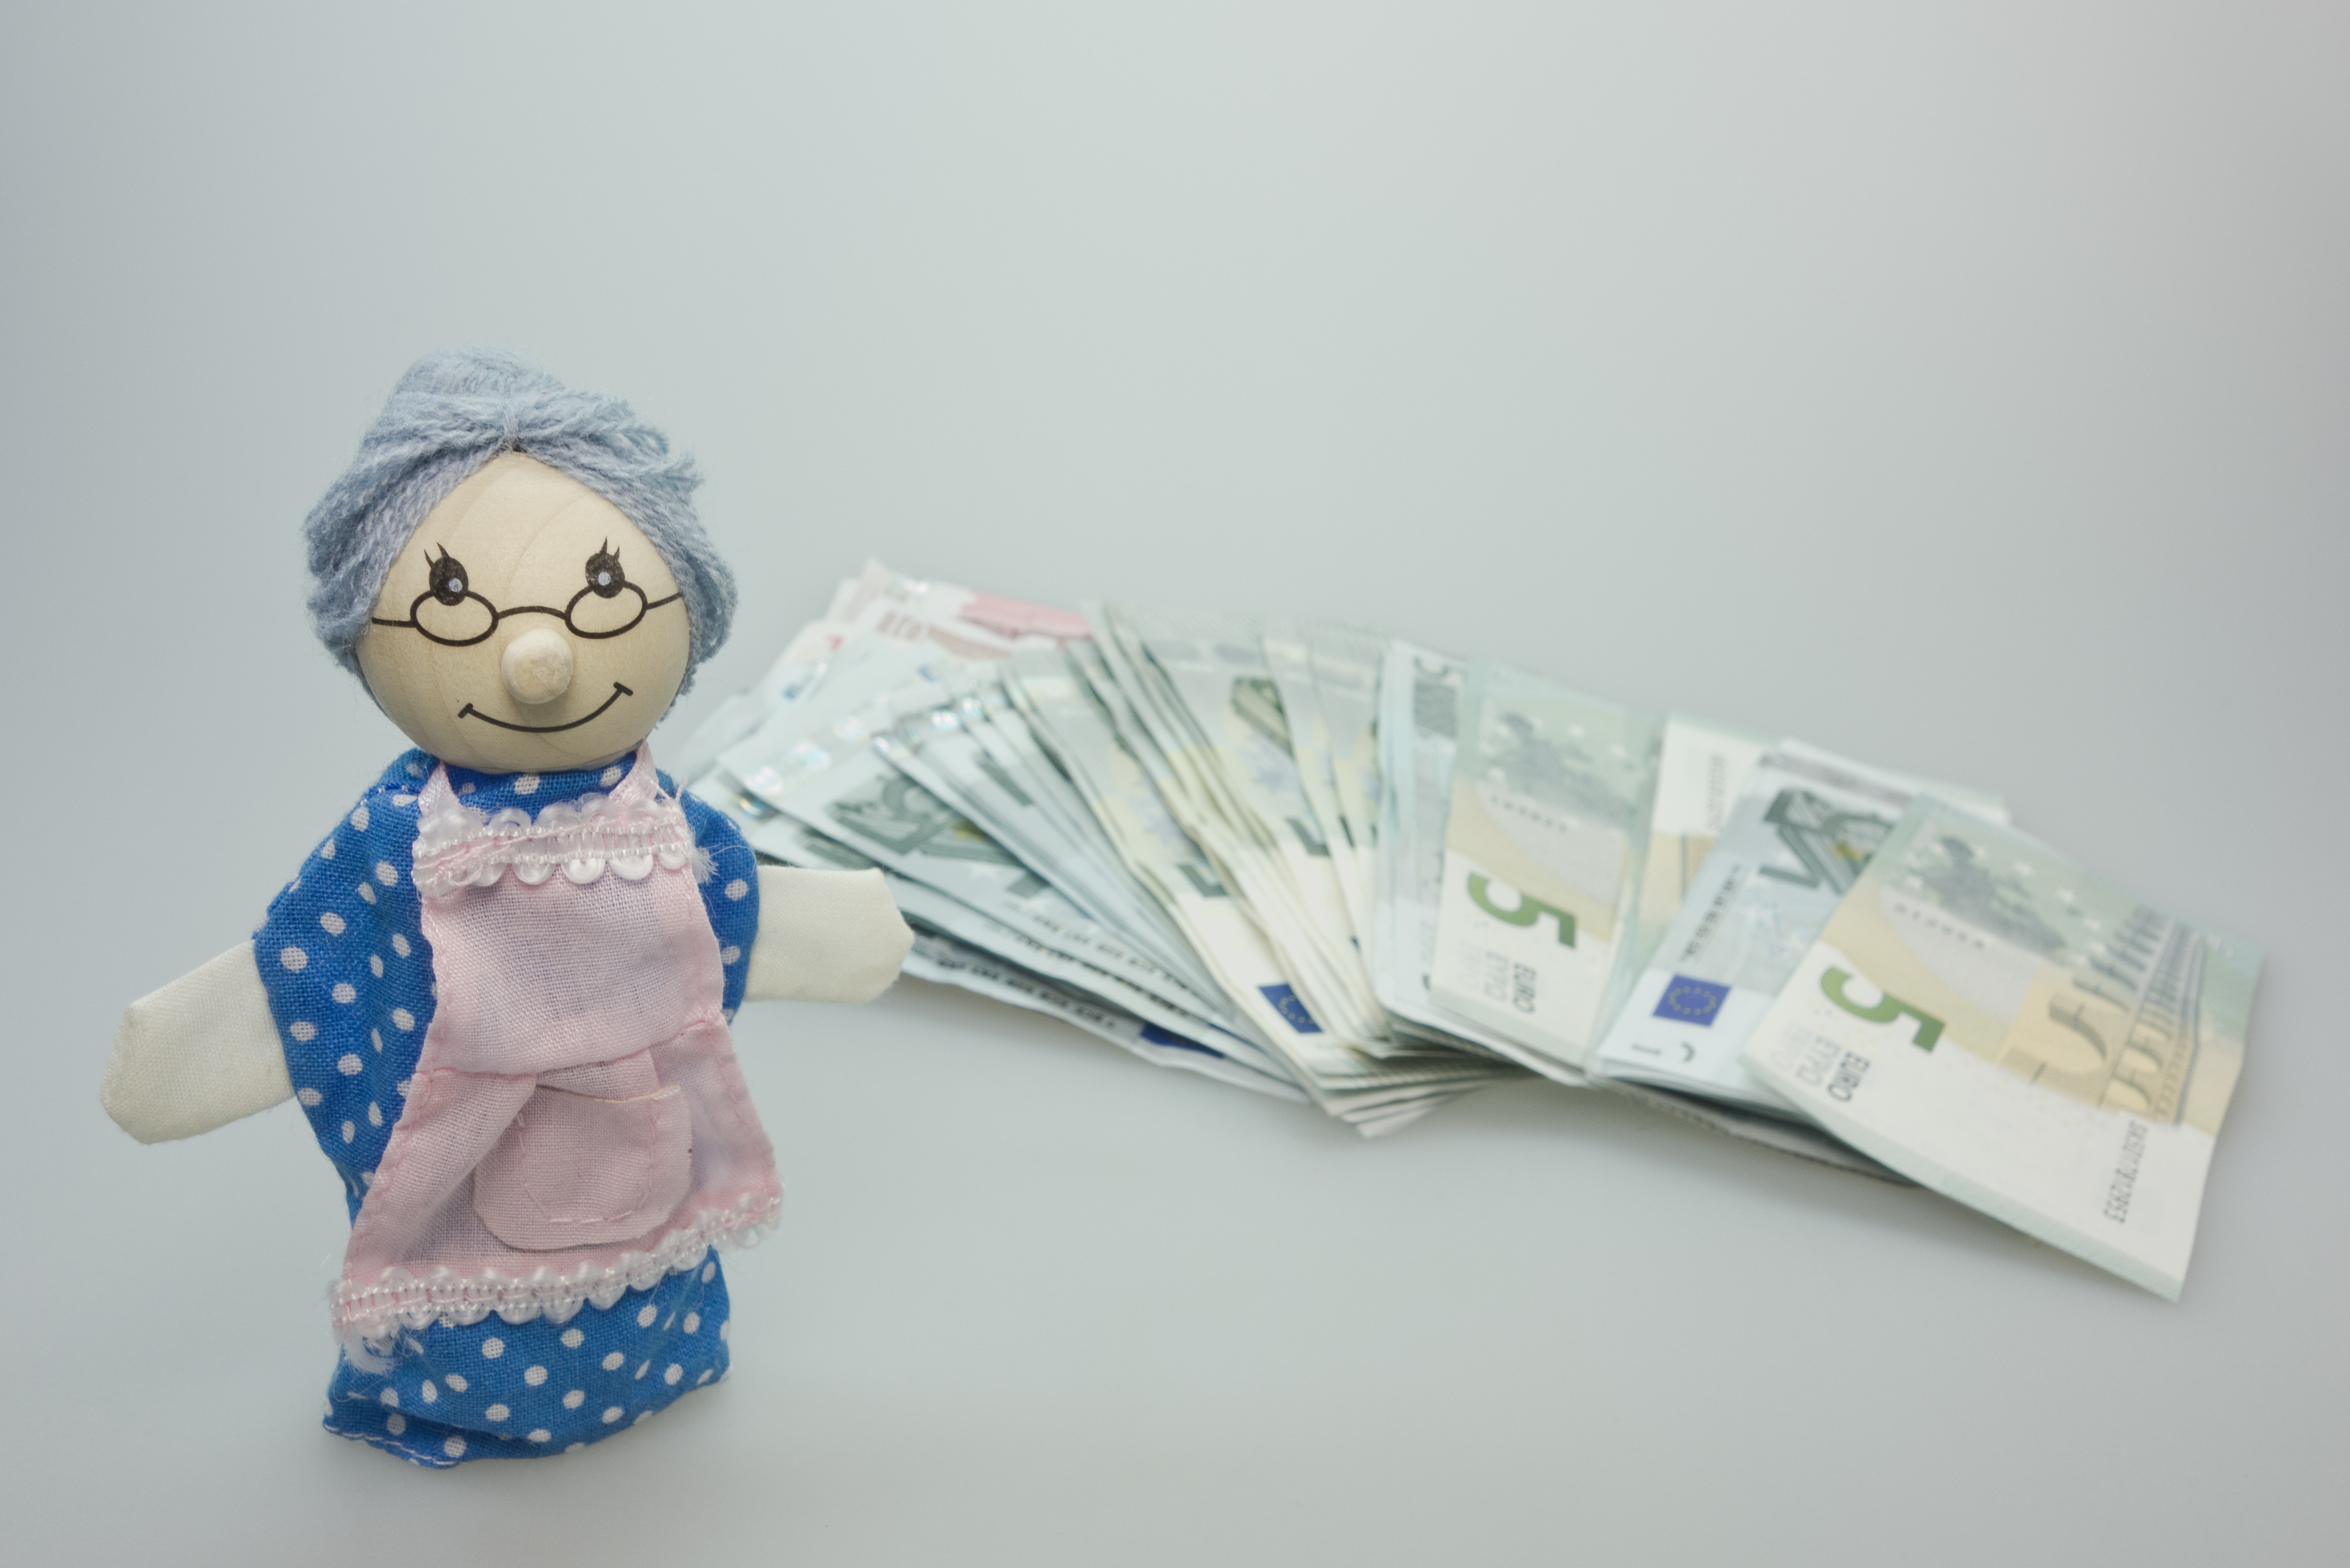
wood, play, money, nostalgia, blue, paper, toy, grandma, product, apron, doll, art, drawing, euro, nostalgic, pension, save, children toys, savings book, bank note, pocket money, pension shortening, pension increase